Go-Coach

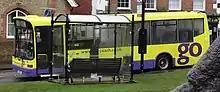
A Go-Coach Marshall Capital bodied Dennis Dart at Westerham in March 2013

Go-Coach was founded on 1 February 2008 by Austin Blackburn. The company began operating as a coach hire company initially just using a single coach.